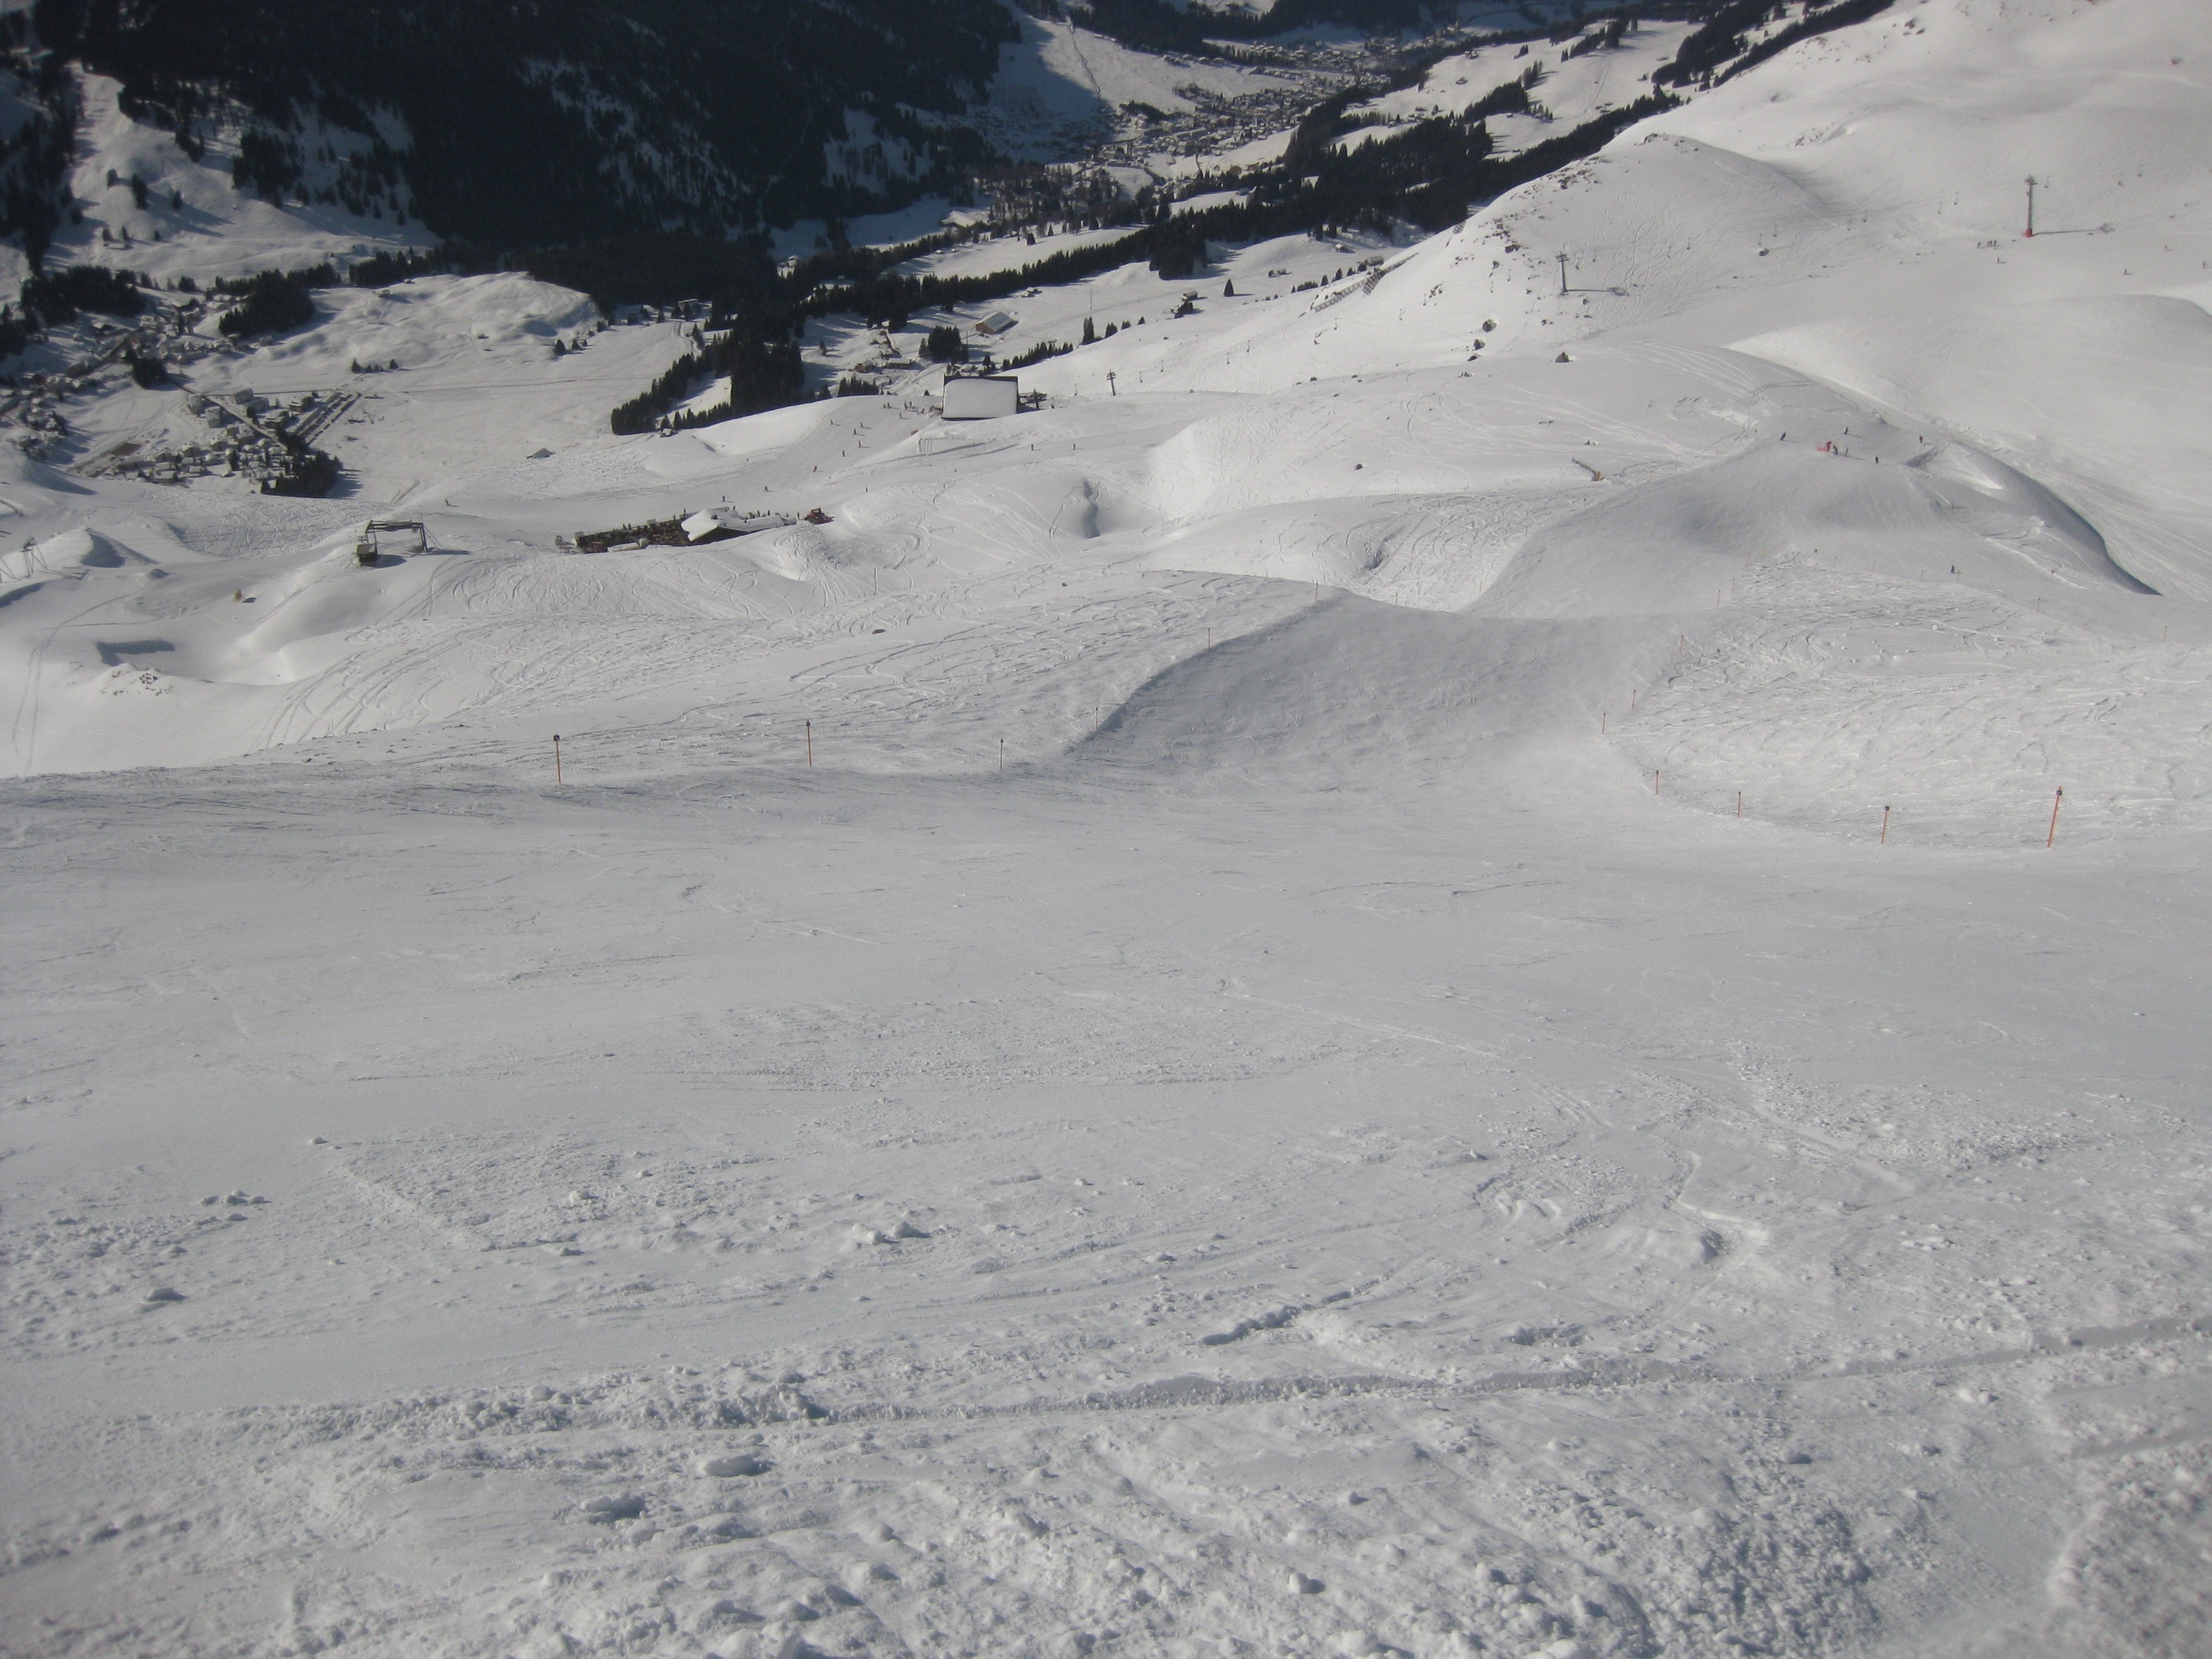
landscape, nature, outdoor, wilderness, mountain, snow, winter, view, land, mountain range, wild, environment, slope, scenic, natural, scenery, weather, arctic, season, ridge, downhill, plateau, switzerland, piste, freezing, steep slope, mountainous landforms, geological phenomenon